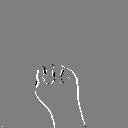
ASL letter: m